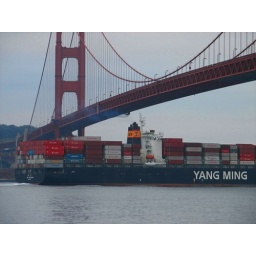
under the golden gate bridge at fort baker - golden gate national recreation area, marin county, california